California Western Railroad

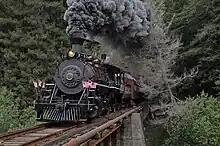
California Western 45 photo special eastbound at the first crossing of the Noyo River, 2009

The California Western Railroad , AKA Mendocino Railway, popularly called the Skunk Train, is a rail freight and heritage railroad transport railway in Mendocino County, California, United States, running from the railroad's headquarters in the coastal town of Fort Bragg to the interchange with the Northwestern Pacific Railroad at Willits.